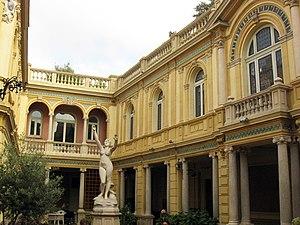
L’ancien hôtel Pams est un hôtel particulier situé à Perpignan dans le département des Pyrénées-Orientales.